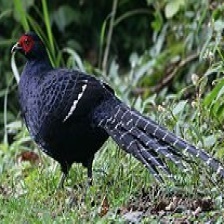
Species: MIKADO  PHEASANT
Scientific name: SYRMATICUS MIKADO